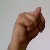
The image shows a hand gesture representing the letter 'N' in Indian Sign Language.